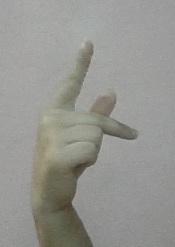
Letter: dha